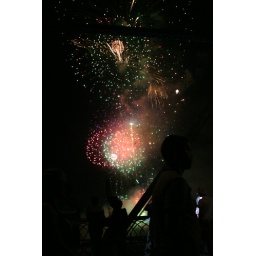
people watching riverbend fireworks from the walnut street bridge in downtown chattanooga, TN